Liburnians

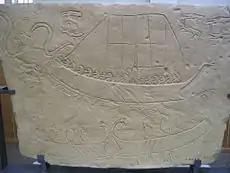
Battle between Liburnian and Picenian ships from the Novilara tablets (6th/5th century BC)

The best known Liburnian ship was their oar-propelled warship, known as a "libyrnis" (λιβύρνις, λιβυρνίς) to the Greeks and a "liburna" to the Romans.